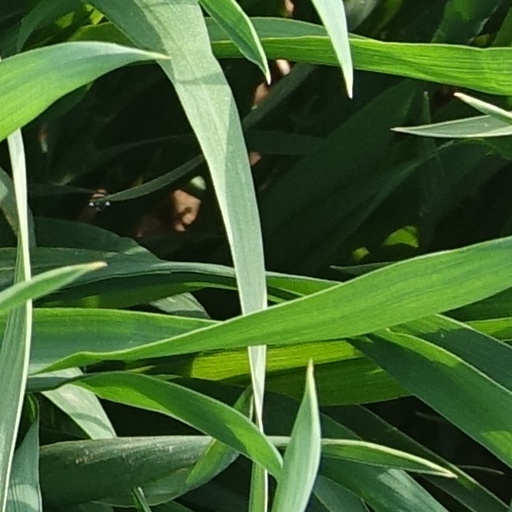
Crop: wheat